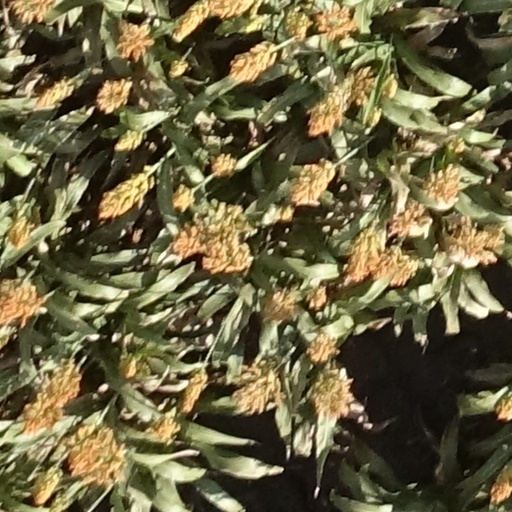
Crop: sorghum